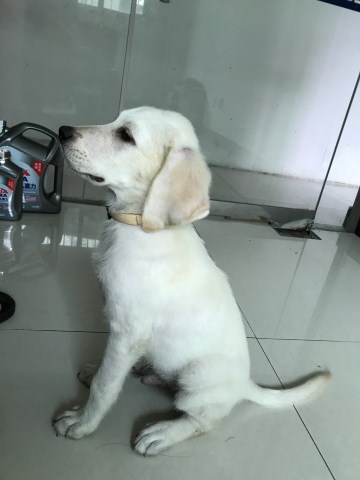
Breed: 3580-n000122-Labrador_retriever